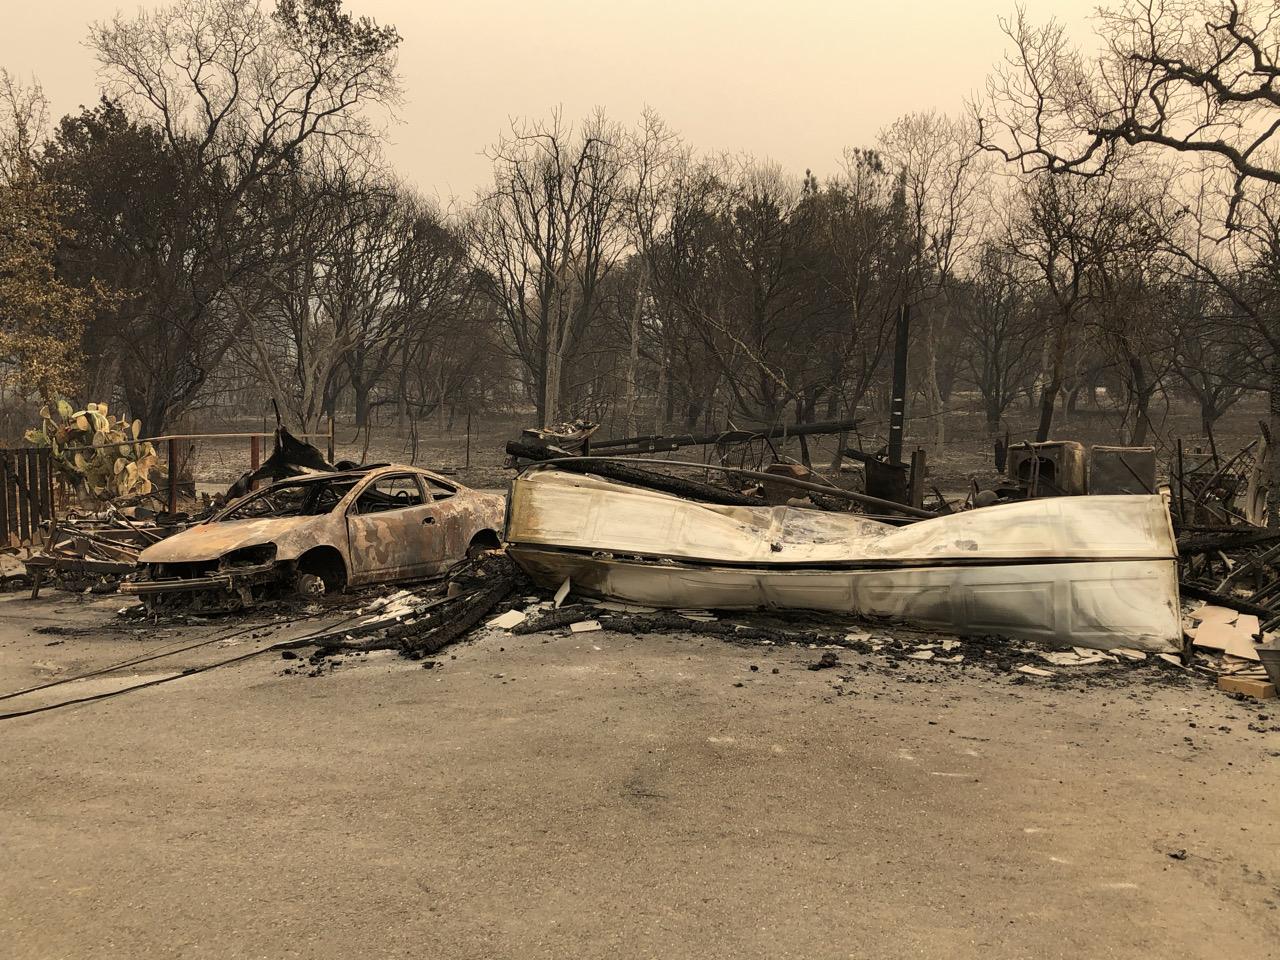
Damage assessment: destroyed